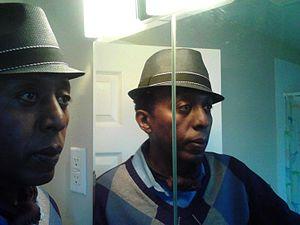
Didier Leclair, nom de plume de l'auteur Didier Kabagema, né en 1967 à Montréal, est un écrivain canadien. Il a vécu dans plusieurs pays en Afrique et vit à Toronto. L'écrivain a étudié à l'Université Laurentienne et au Collège universitaire Glendon.